Beth Holloway

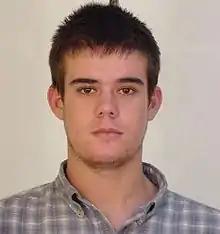
Mug shot of Joran van der Sloot

On February 16, 2006, Joran van der Sloot and his father Paul were in New York City for an interview with ABC "Primetime" when they were served with a lawsuit filed by Twitty and her former husband David Holloway. The lawsuit alleged personal injury against Natalee Holloway and also alleged that Van der Sloot's father created a permissive environment. However, the case was dismissed on jurisdictional grounds on August 3, 2006.